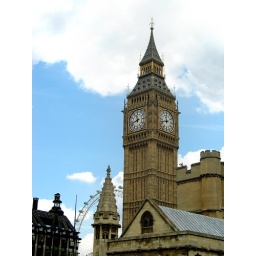
Of course, the name &amp;quot;Big Ben&amp;quot; applies to the bell in the clock tower, but everyone refers to the whole tower as &amp;quot;Big Ben.&amp;quot;